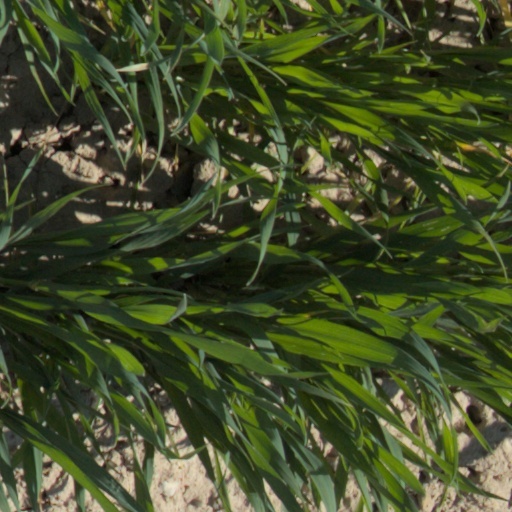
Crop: wheat